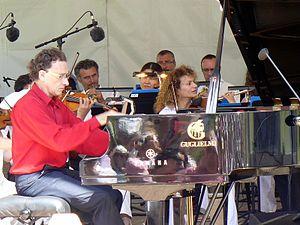
Valdeblore est une commune française située dans le département des Alpes-Maritimes, en région Provence-Alpes-Côte d'Azur.
François-René Duchâble, né le 22 avril 1952 à Paris, est un pianiste français.